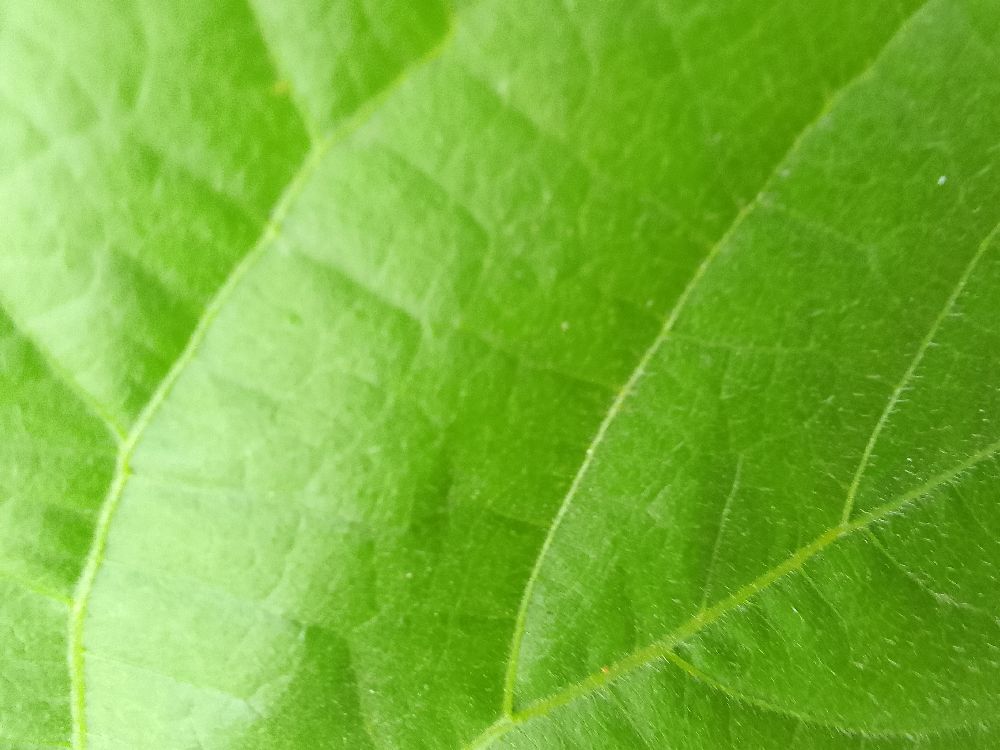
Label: healthy